Theodor Herzl

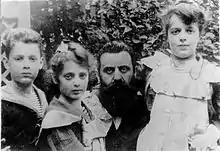
Herzl and his children in 1900

Herzl began to energetically promote his ideas, continually attracting supporters, Jewish and non-Jewish. According to Norman Rose, Herzl "mapped out for himself the role of martyr ... as the Parnell of the Jews." Herzl saw an opportunity in the mid-1890s anti-Armenian Hamidian massacres which severely tarnished the public image of the sultan in Europe. He proposed that in exchange for Jewish settlement in Palestine, the Zionist movement could work to improve Abdul Hamid II's reputation and shore up the empire's finances. Bernard Lazare harshly criticized this position, arguing that Herzl and other delegates of the Zionist Congress "have sent their blessing to the worst of murderers."